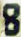
Number: 8